Valozhyn

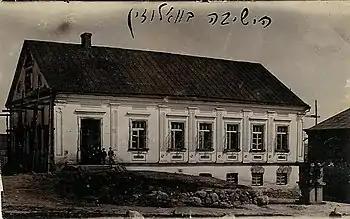
The Volozhin yeshiva

The town was built on the main road leading from Vilnius to Minsk. It is divided into two sections: the "lower neighborhood" along the river and the "upper neighborhood" toward the hills. Half of the town square is framed by the remains of 12th century buildings, including a bell tower, a palace, and a monastery. Most of the other remaining impressive buildings in the town are from the 19th century.